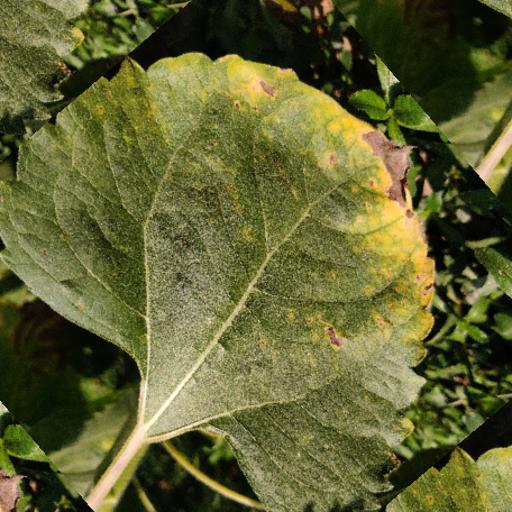
Label: Downy_mildew